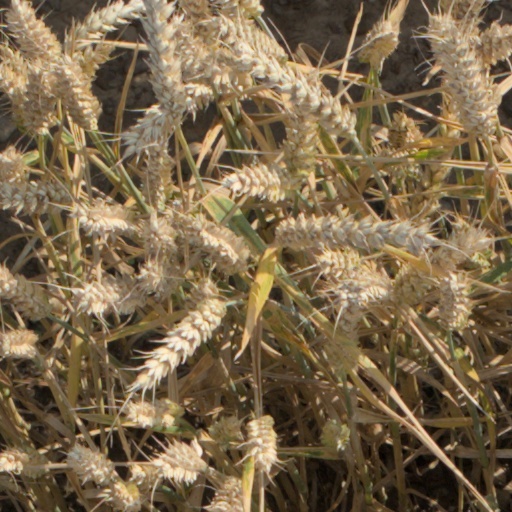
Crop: wheat